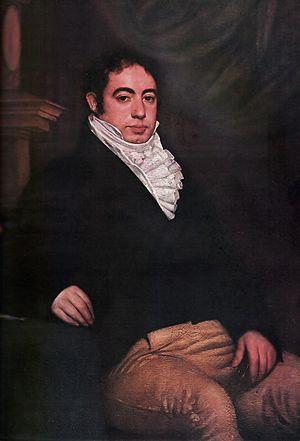
Le premier triumvirat est l’organe exécutif qui se substitua à la Grande Junte et gouverna les Provinces Unies du Río de la Plata entre le 23 septembre 1811 et le 8 octobre 1812. Il se composait à l’origine de Feliciano Chiclana, Manuel de Sarratea et Juan José Paso.
Le Parti unitaire était un parti politique argentin de tendance libérale, qui au XIXᵉ siècle proclamait la nécessité d’un gouvernement centralisé sur le territoire dénommé d’abord Provinces-Unies du Río de la Plata, puis, dans la Déclaration d’Indépendance, Provinces-Unies d'Amérique du Sud, et enfin République argentine. Ses principales figures sont Bernardino Rivadavia, Juan Lavalle et José María Paz.
Bernardino de la Trinidad Gónzalez Rivadavia y Rivadavia, est un homme politique argentin, qui exerça le premier la présidence de la Nation argentine entre le 8 février 1826 et le 9 août 1827 en tant que président des Provinces-Unies du Rio de la Plata.